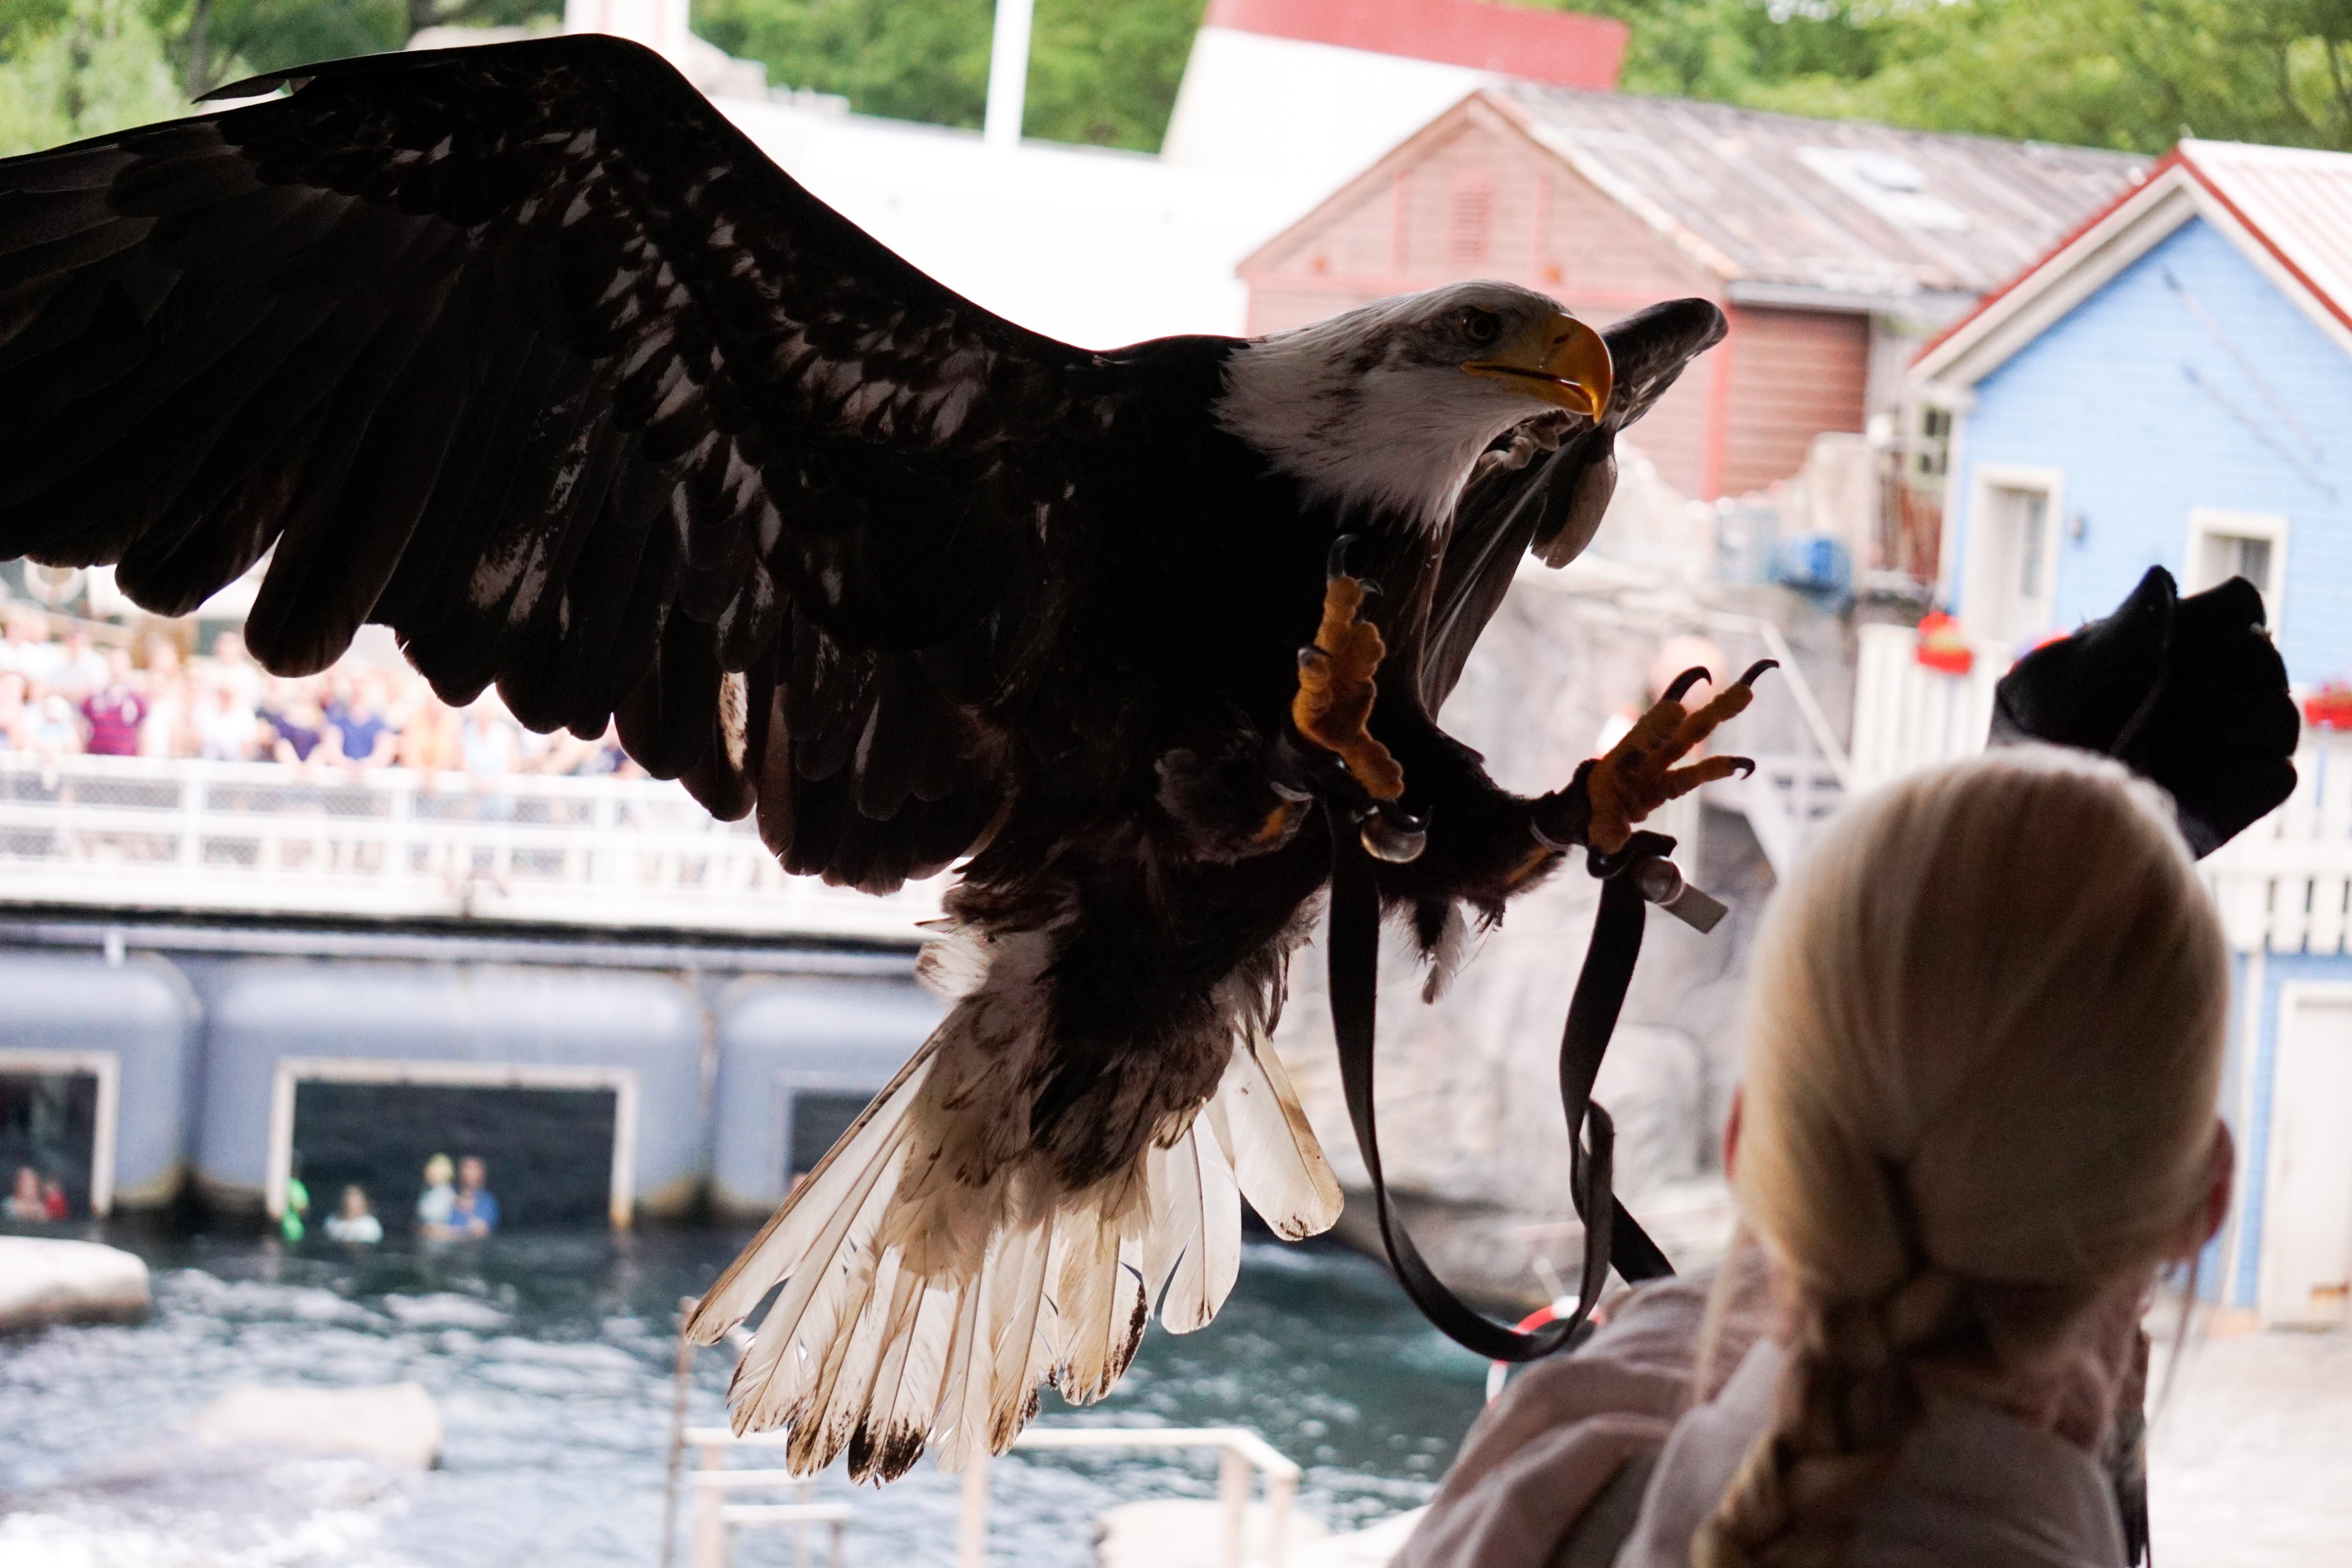
bird, wing, sky, air, animal, fly, beak, flight, eagle, close, feather, raptor, swing, plumage, bird of prey, bald eagle, bill, hunter, animal world, falconry, adler, graceful, white tailed eagle, white head, bird flight